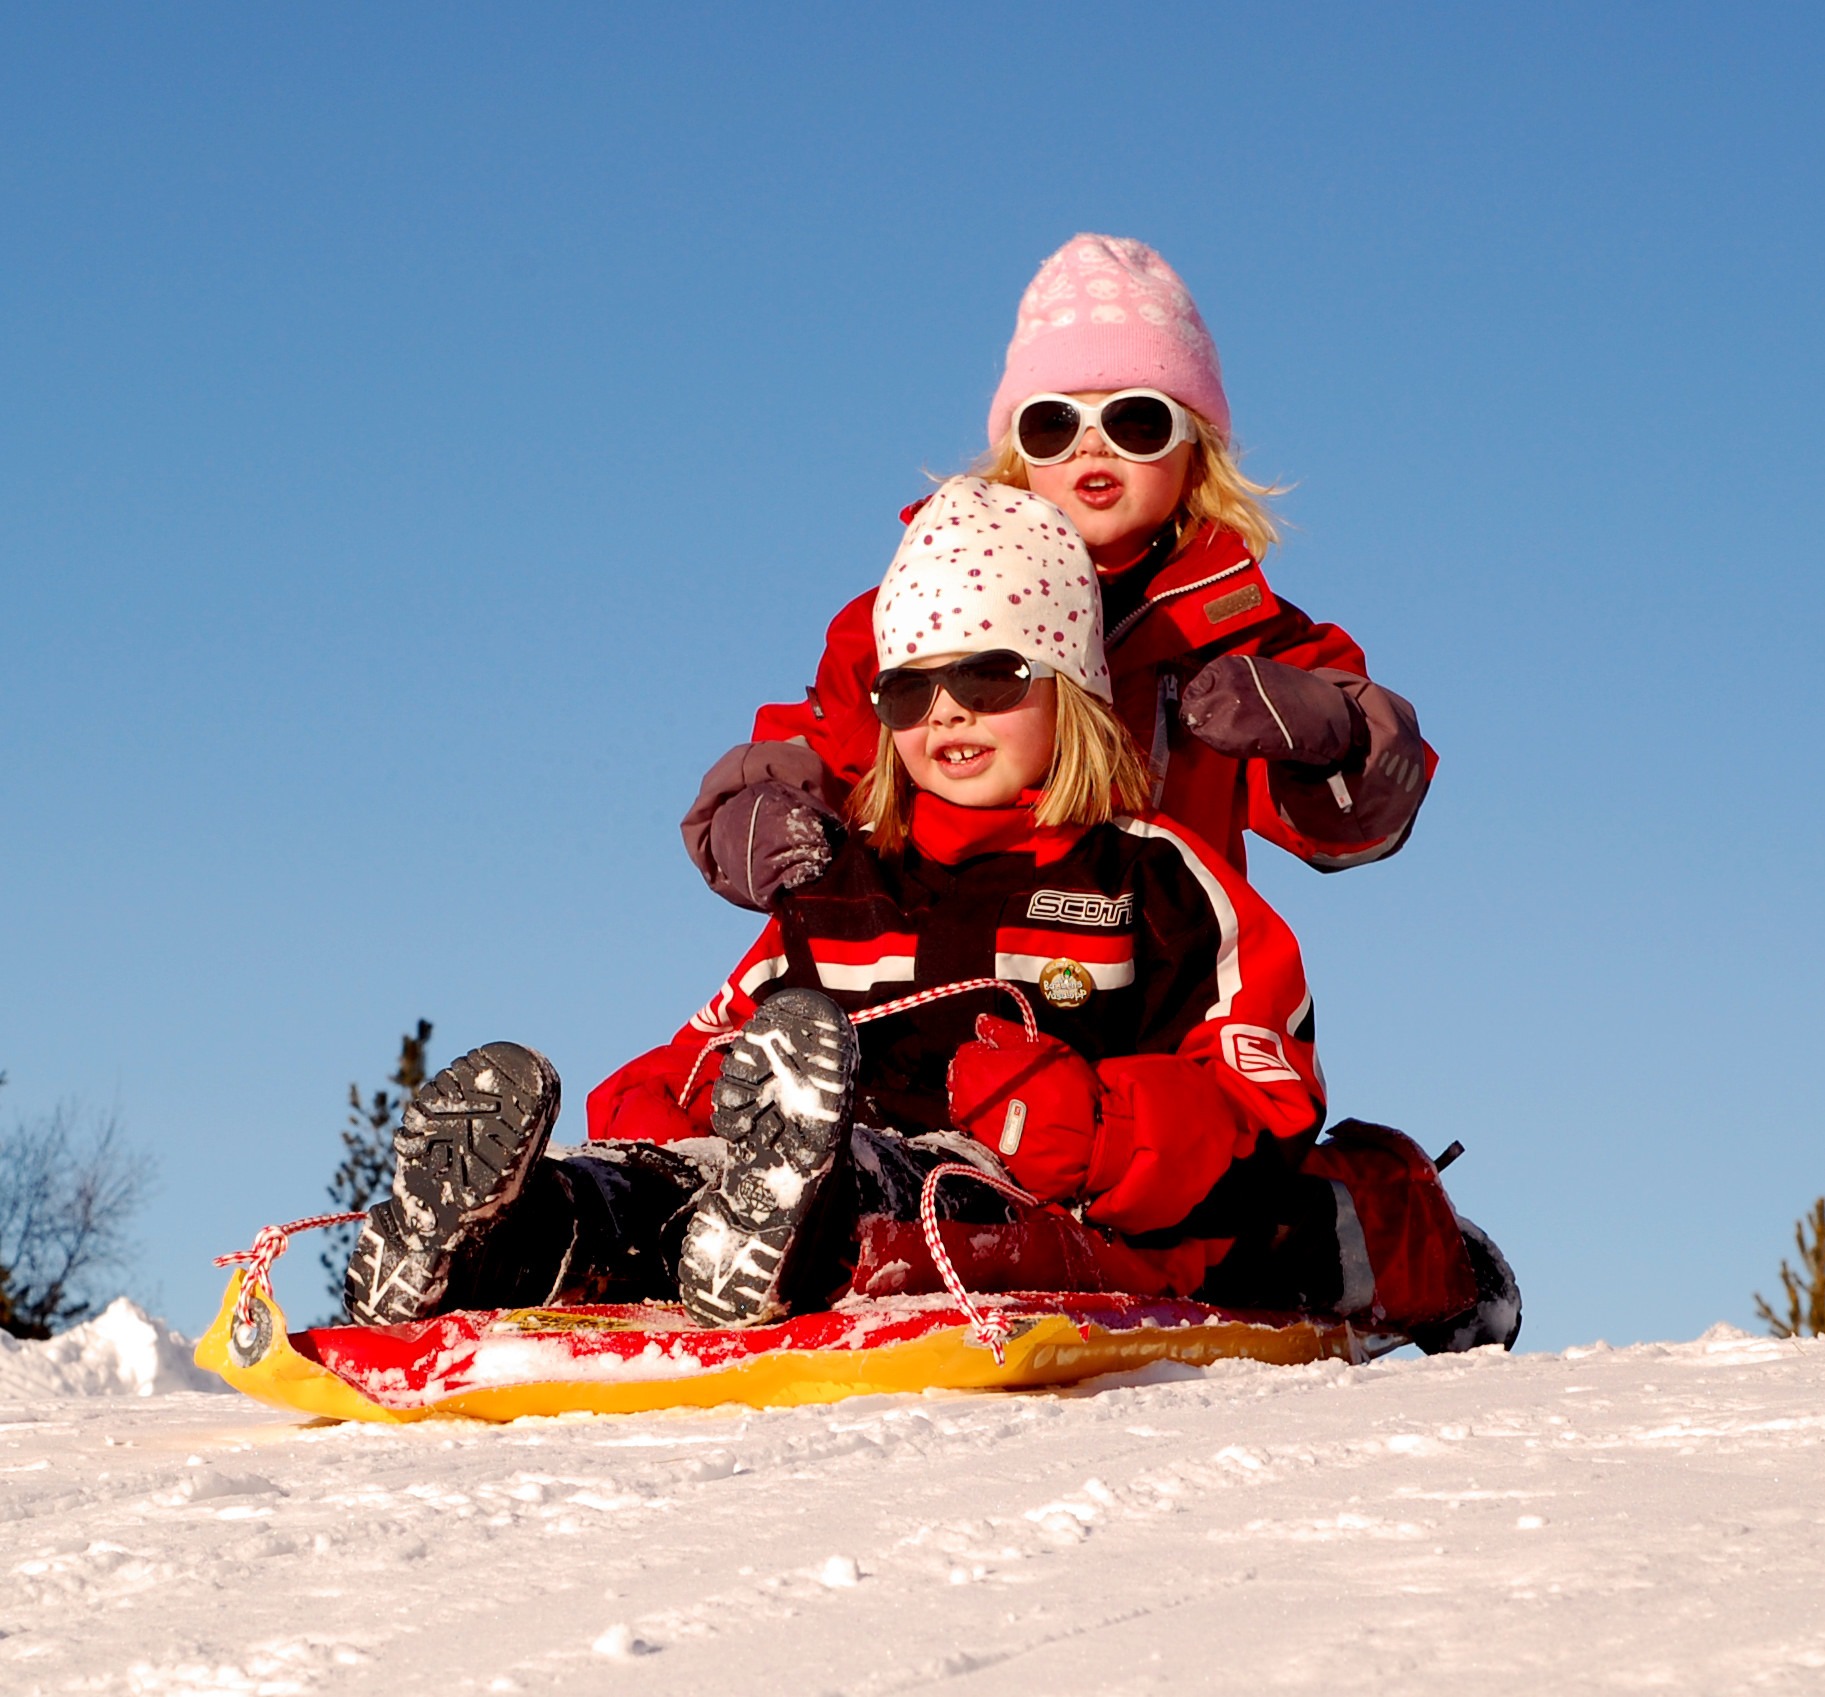
snow, winter, sky, vehicle, extreme sport, sports equipment, mountaineering, winter sport, outside, girls, clouds, children, fun, happy, sweden, sled, sledding, ski equipment